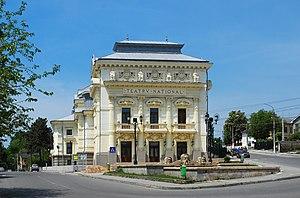
Caracal est une municipalité et une ville roumaine du județ d'Olt, dans la région historique de Valachie et dans la région de développement du Sud-ouest.